Cereblon E3 ligase modulator

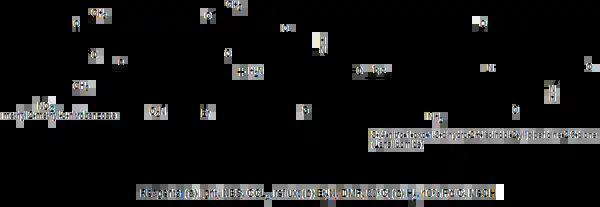
Scheme 4: Lenalidomide synthesis

Lenalidomide is synthesized in a similar way using compound 3 (3-aminopiperidine-2,6-dione) treated with a nitro-substituted methyl 2-(bromomethyl) benzoate, and hydrogenation of the nitro group.